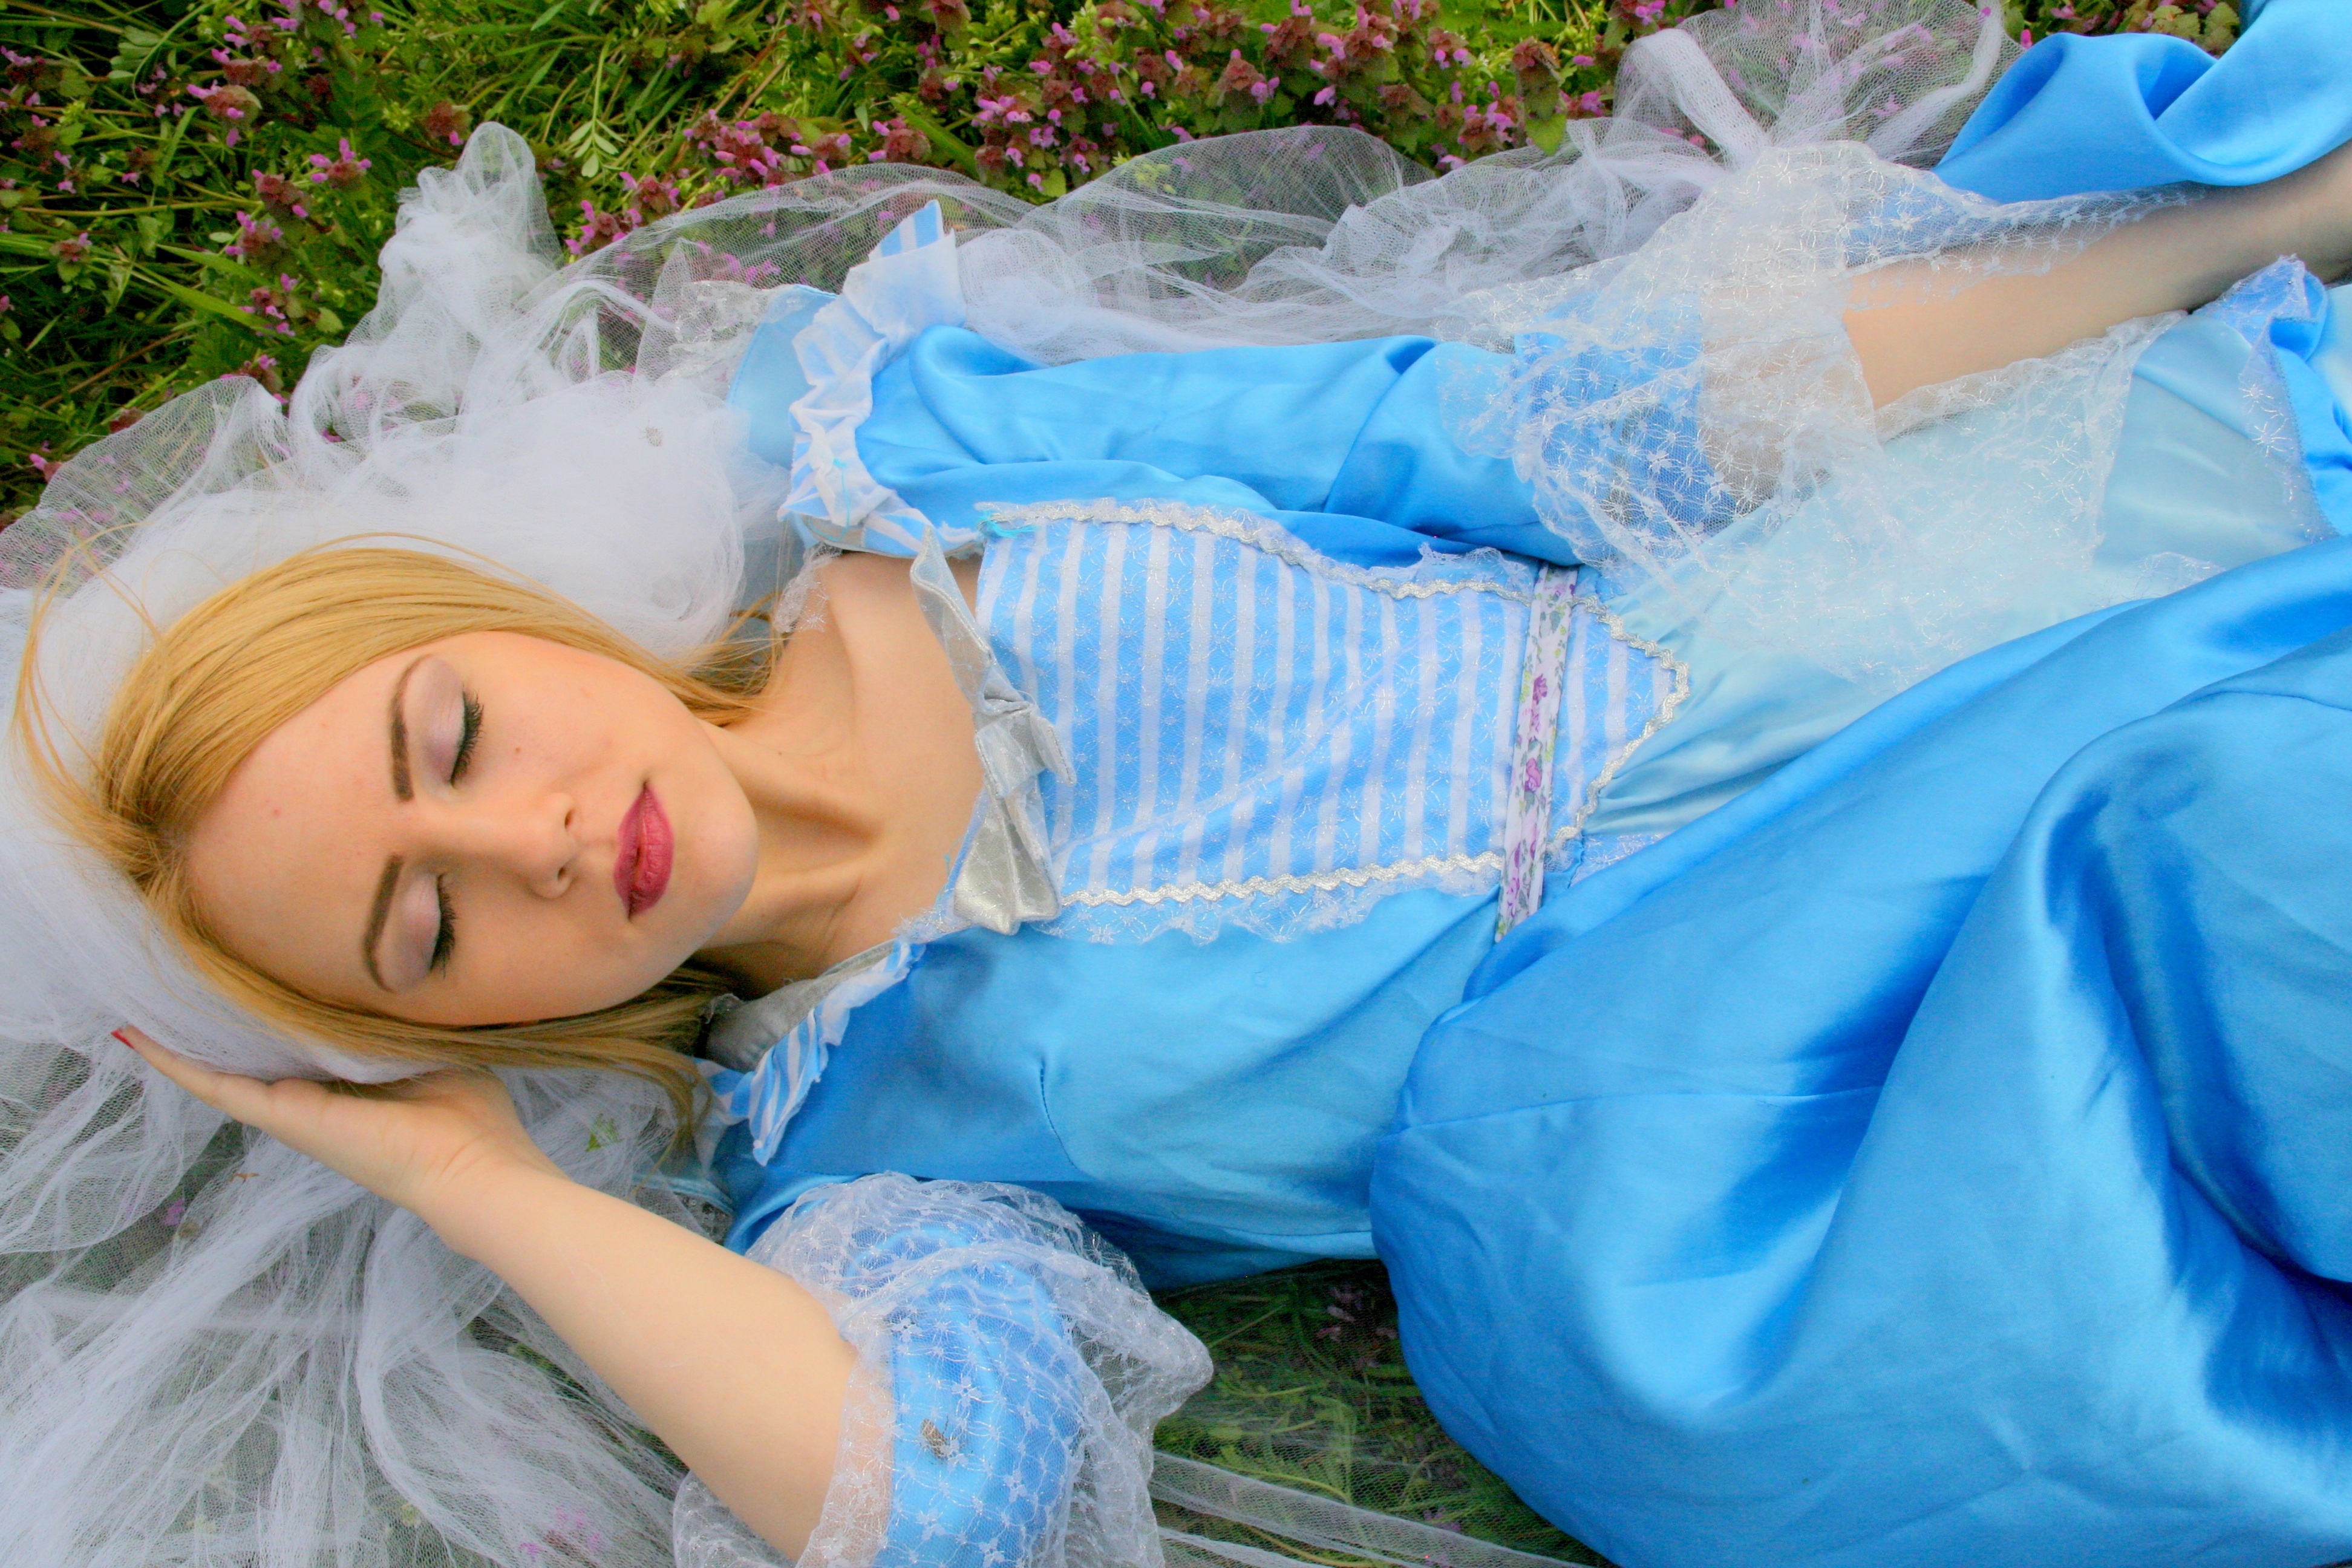
person, girl, spring, child, blue, clothing, dress, infant, story, princess, costume, blond hair